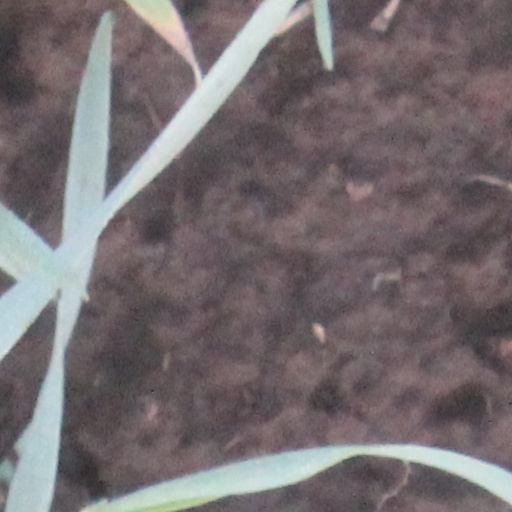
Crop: wheat